Oleksandr Sin

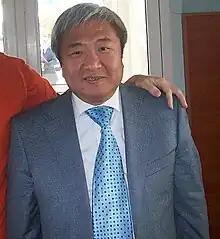
Sin in 2012

Oleksandr Chiensanovych Sin (born on 12 April 1961) is a Ukrainian politician who was Mayor of Zaporizhzhia from late 2010 to late 2015.